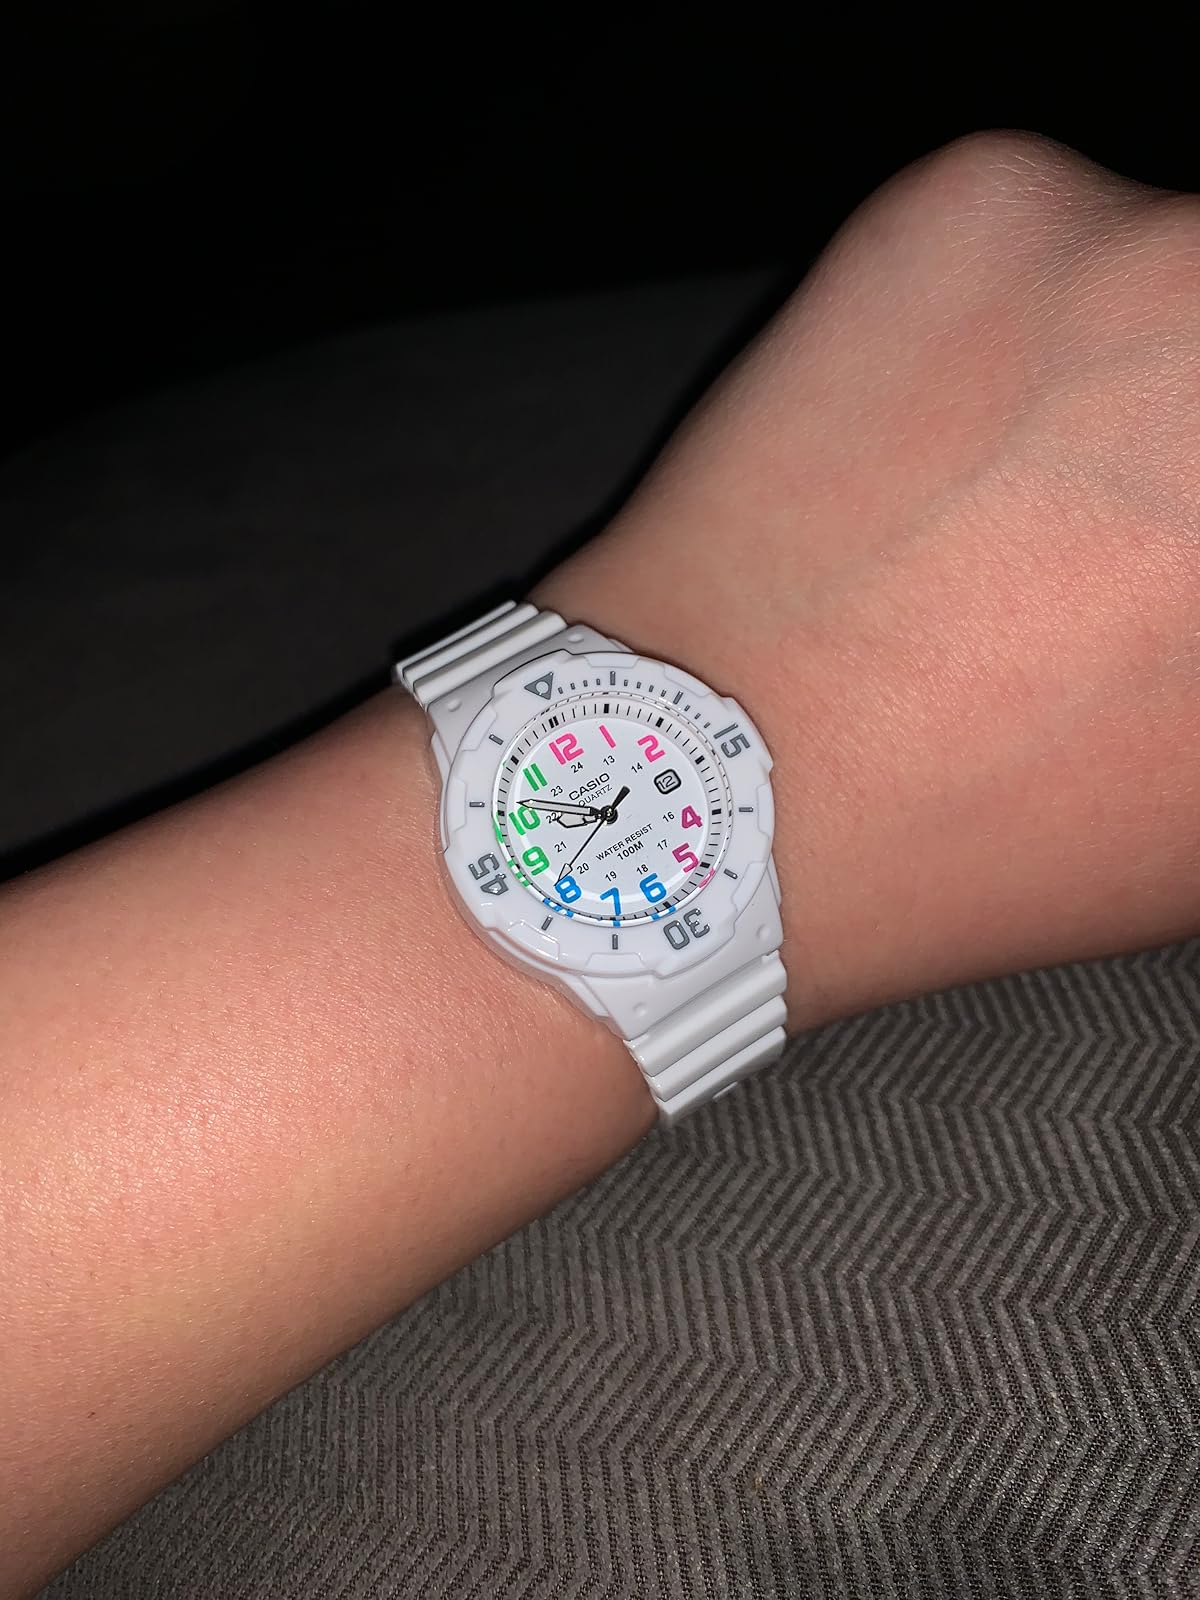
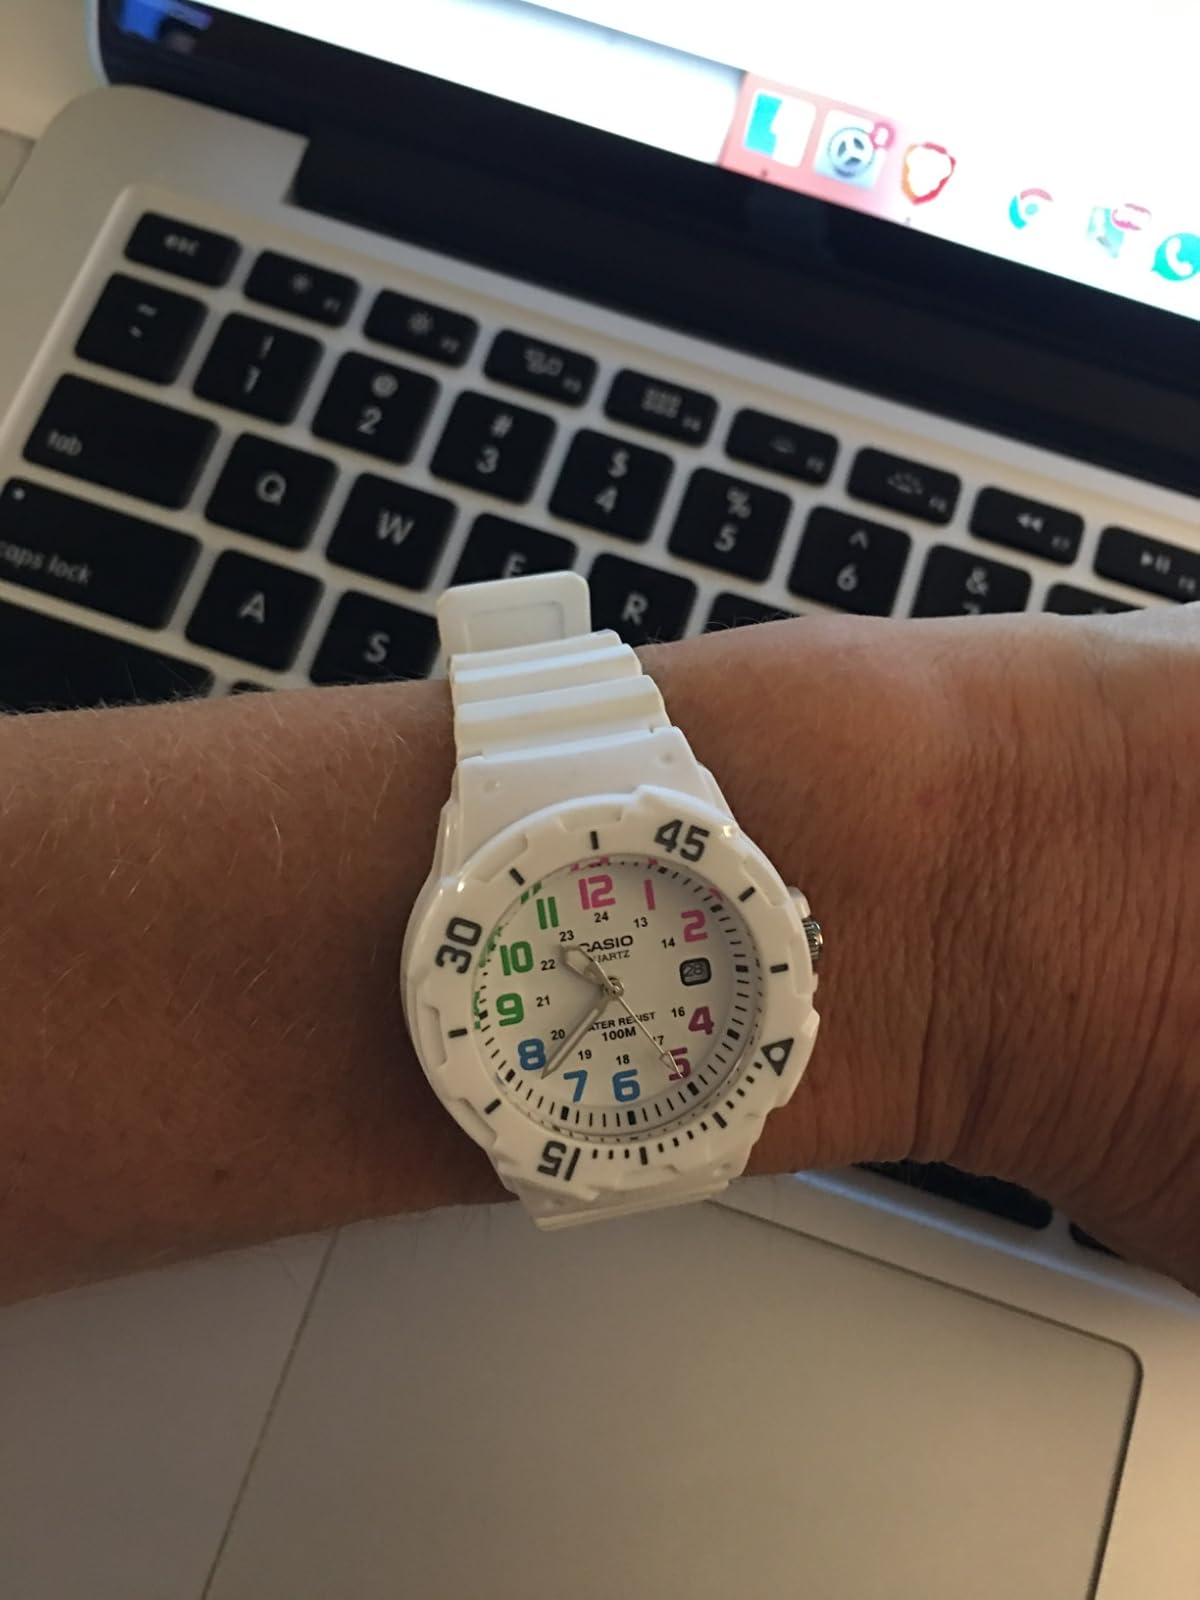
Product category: accessories_watch
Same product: yes